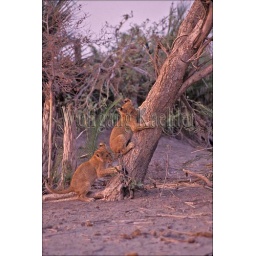
Botswana, okavango delta, mombo island, lion cubs playing in tree